Tal Wilkenfeld

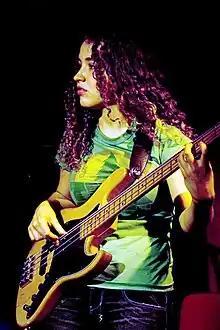
Wilkenfeld performing in 2008

Tal Wilkenfeld (born 2 December 1986) is an Australian bassist, singer and songwriter. She has performed with artists including Chick Corea, Jeff Beck, Prince, Incubus, Eric Clapton, Herbie Hancock, Toto, and Mick Jagger. In 2008, Wilkenfeld was voted "The Year's Most Exciting New Player" in a "Bass Player" magazine readers' choice poll. In 2013, Wilkenfeld was awarded the "Bass Player" magazine's "Young Gun Award".